Tropical cyclone effects by region

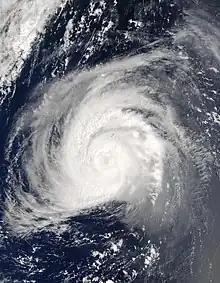
Hurricane Fabian approaching Bermuda as a Category 3 hurricane

The island of Bermuda is located in the North Atlantic Ocean, about east-southeast of Cape Hatteras, North Carolina. Due to the small size of Bermuda, only 10 tropical cyclones have made direct landfalls in the territory since 1851, though many more storms have produced impacts. In 2003, Hurricane Fabian passed west of Bermuda as a Category 3 hurricane with winds of ; the island entered the eastern eyewall of the hurricane. A maximum wind gust of was recorded at Bermuda Harbour Radio. A storm surge estimated at and waves of were reported during Fabian's passage. Approximately 25,000 of the 32,031 power customers on the island lost power as a result of Fabian. Fabian was the first hurricane since 1926 to cause a death on the island, killing 4 people; in addition, it also caused $300 million (2003 USD) in damage.